Knightmare (TV series)

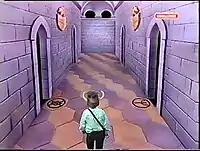
One of the dungeon's many rooms

Each run of the game involves a team of four children, aged around 11–16, and focuses on the same format. One member takes on the game in person, referred to as the "Dungeoneer", but are blinded to their surroundings by the "Helmet of Justice" – a headpiece that blocks their field of vision to just around their feet. The other three act as their advisers, guiding them around, giving them advice to solving puzzles, and making notes on the information they receive. Once the Dungeoneer is ready, they are sent off on their quest. In most series, this requires the team to choose which quest they will undertake, whereupon the action takes place within a blue screen chroma key studio used to display a partly computer-generated, partly hand-drawn fantasy dungeon – only the viewers and the advisers can see this. In some cases, filming of a run takes place in real locations, where the viewpoint of these scenes is done to appear to be from that of the Dungeoneer's. The rest of the team remains in the main studio fashioned as an antechamber of "Knightmare Castle", and give instructions and details of a location to the Dungeoneer, much in the same style of text-based computer games which rely on descriptions and commands rather than visuals. An example could be that a room has a key for a locked door within, so the advisers would describe the room to the Dungeoneer and then instruct them to move towards the key, pick it up, and use it on the door to exit the room.